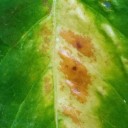
Label: Phoma